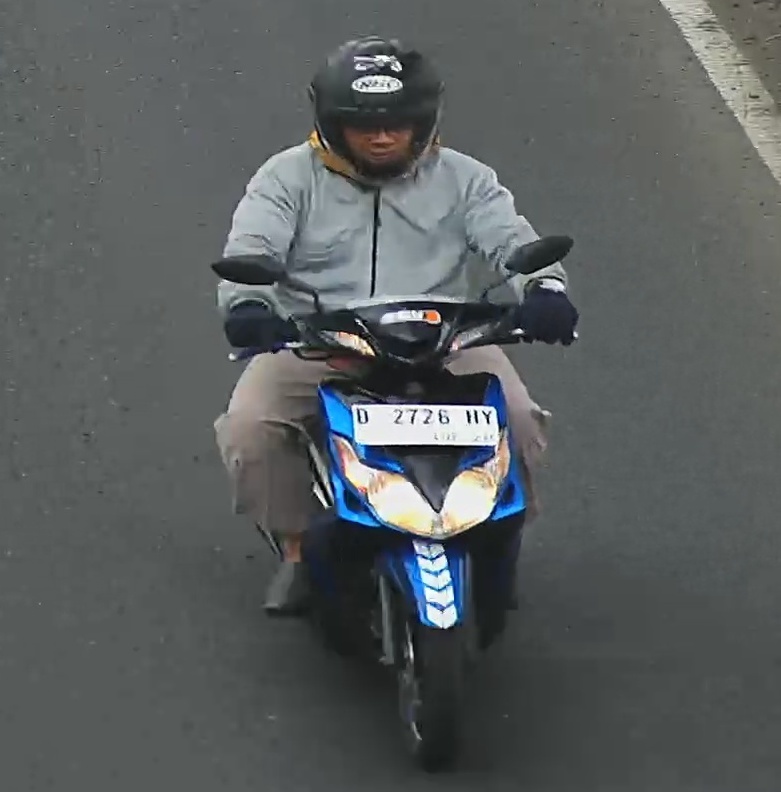
person-with-helmet: 1
person-without-helmet: 0